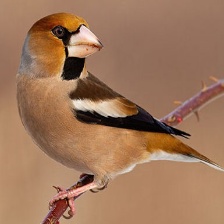
Species: HAWFINCH
Scientific name: COCCOTHRAUSTES COCCOTHRAUSTES